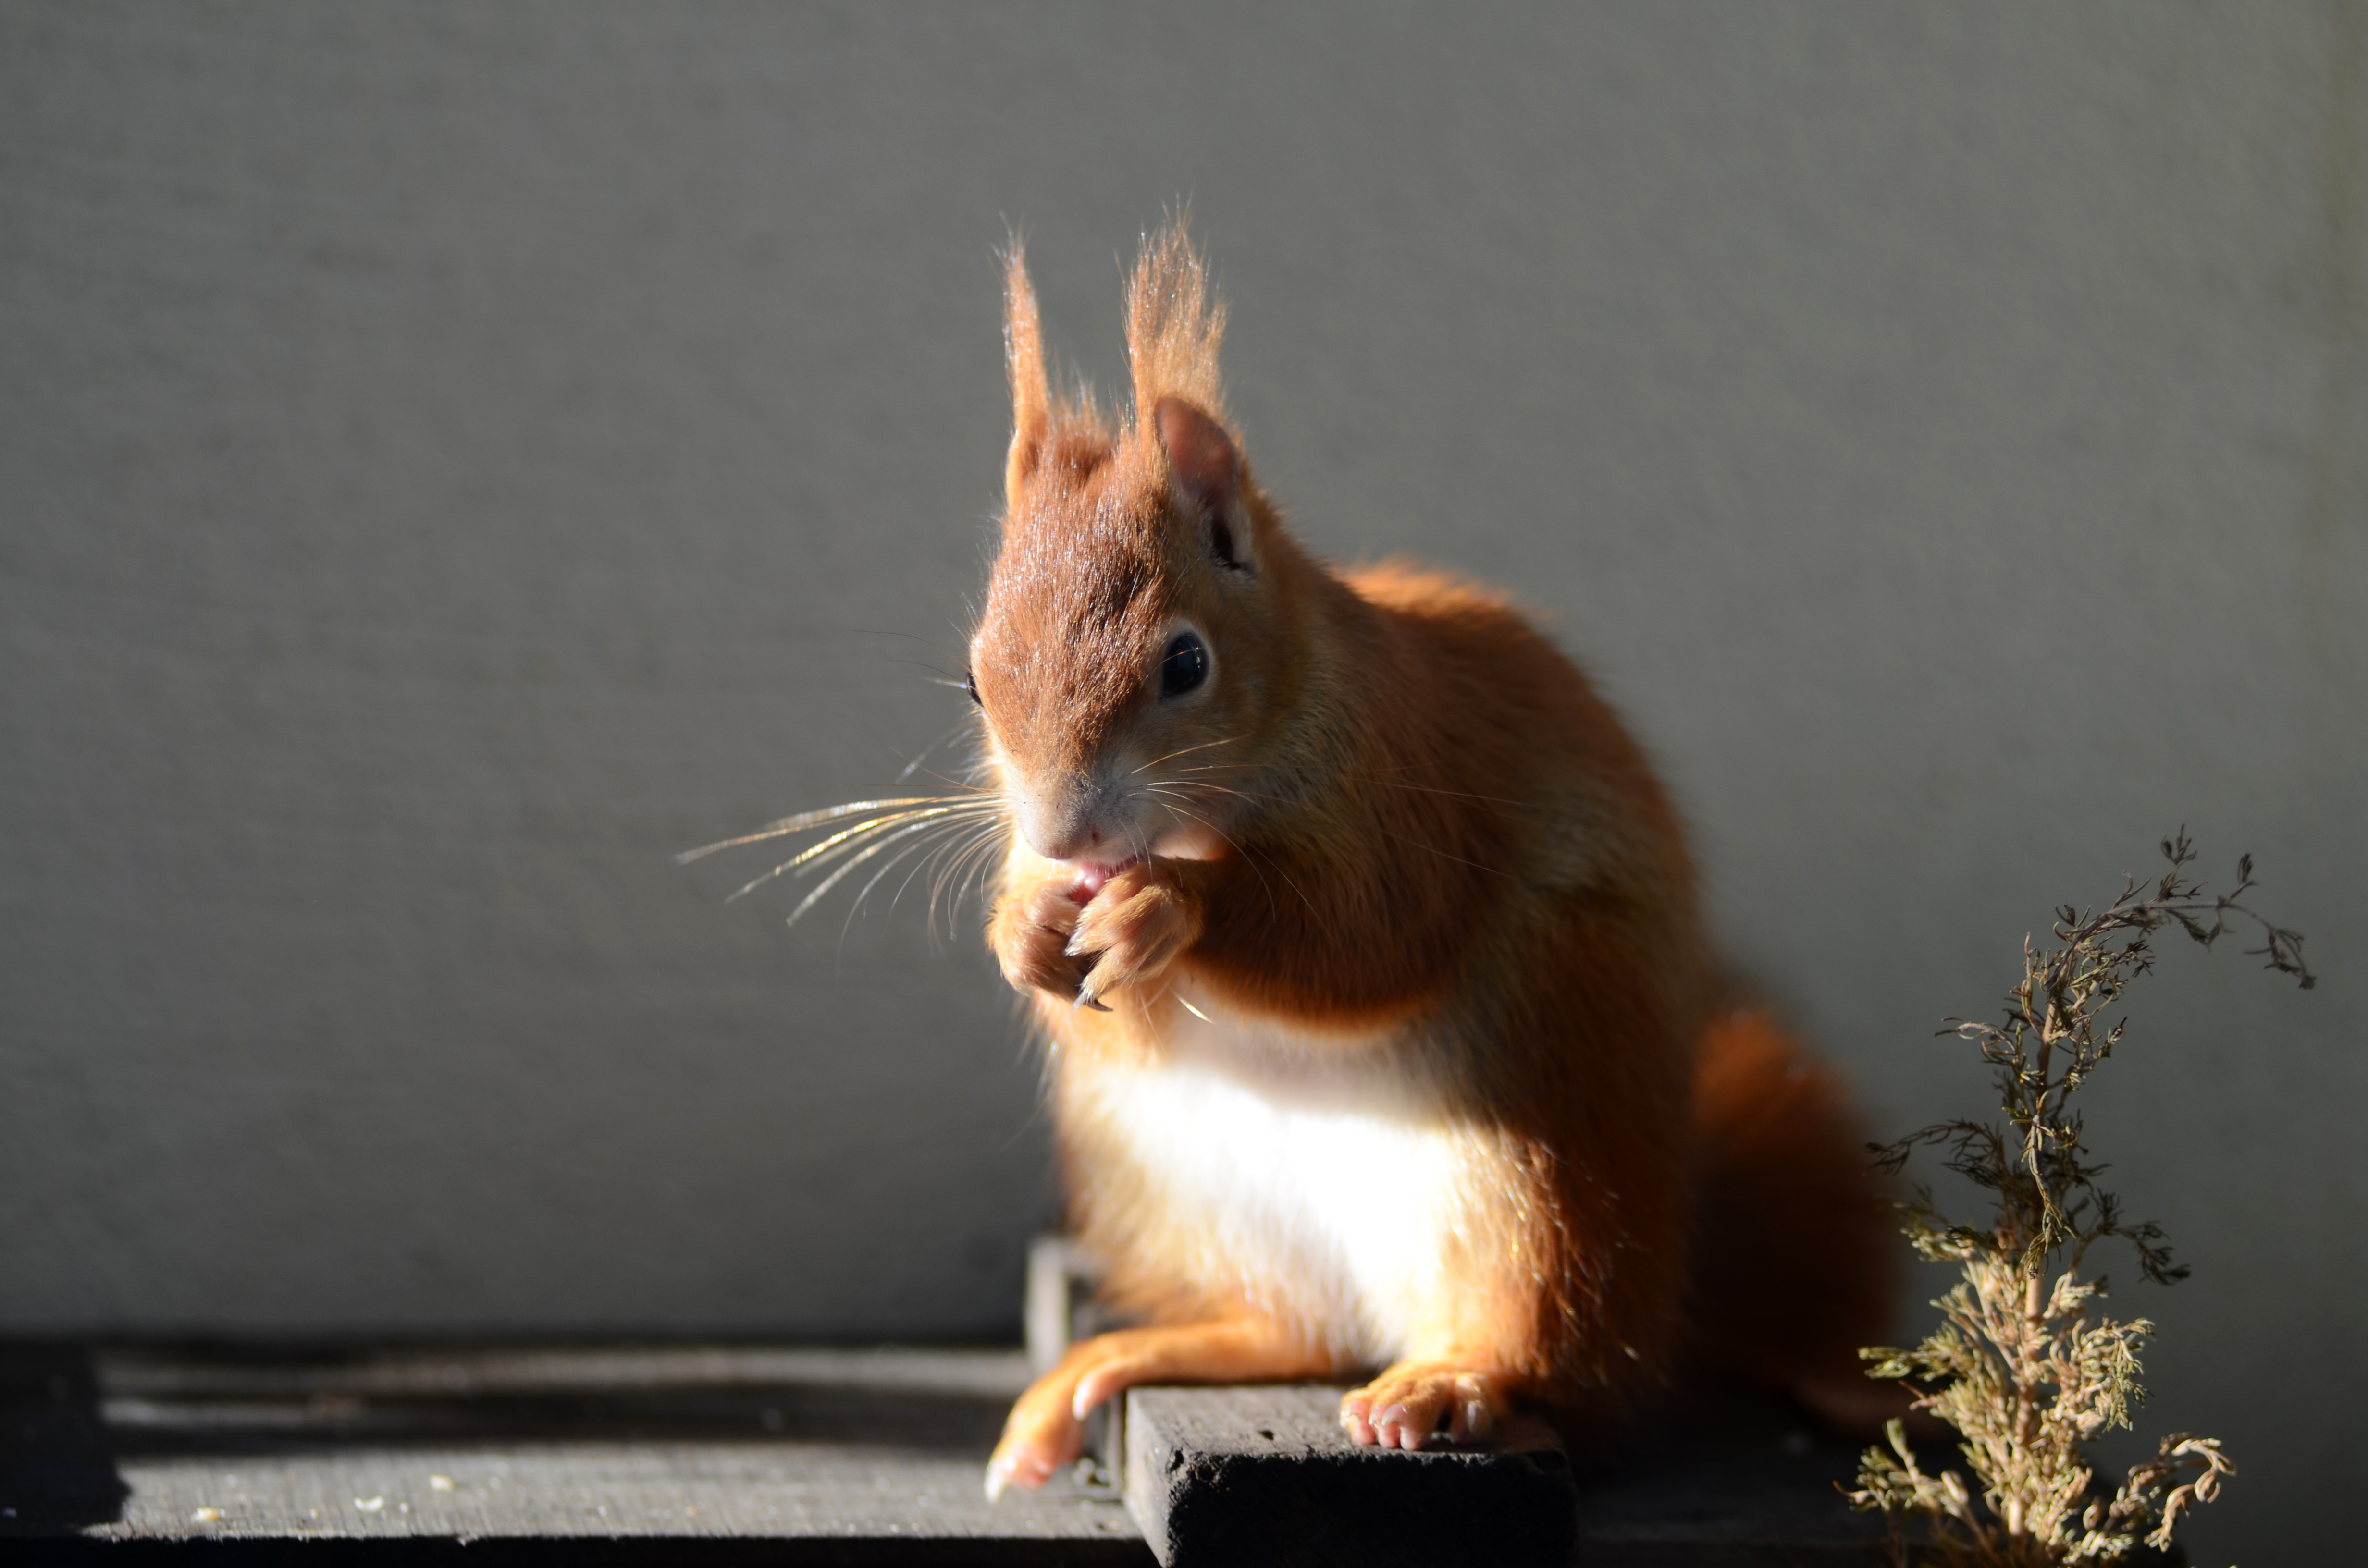
light, cute, mammal, squirrel, rodent, fauna, rat, whiskers, furry, vertebrate, animal world, wildlife photography, gerbil, muridae